Gaffer District (Corning, New York)

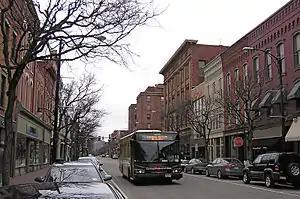
Market Street in Corning, New York's. Gaffer District.

The Corning Intown District Management Association (CIDMA), better known as Corning's Gaffer District, is a historical district in downtown Corning, New York, and is named after a gaffer or master glassblower. The district is known for diverse offerings, including world-class museums, nationally acclaimed restaurants, unique and independently owned shops and businesses, historical landmarks and public art stops. The Gaffer District is home to Fortune 500 company Corning Incorporated as well as The Corning Museum of Glass and Rockwell Museum.